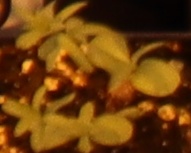
Label: Flax